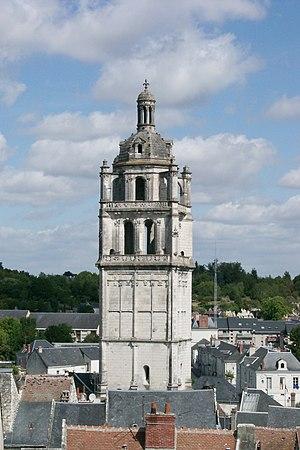
Loches est une commune française située dans le département d'Indre-et-Loire, en région Centre-Val de Loire.